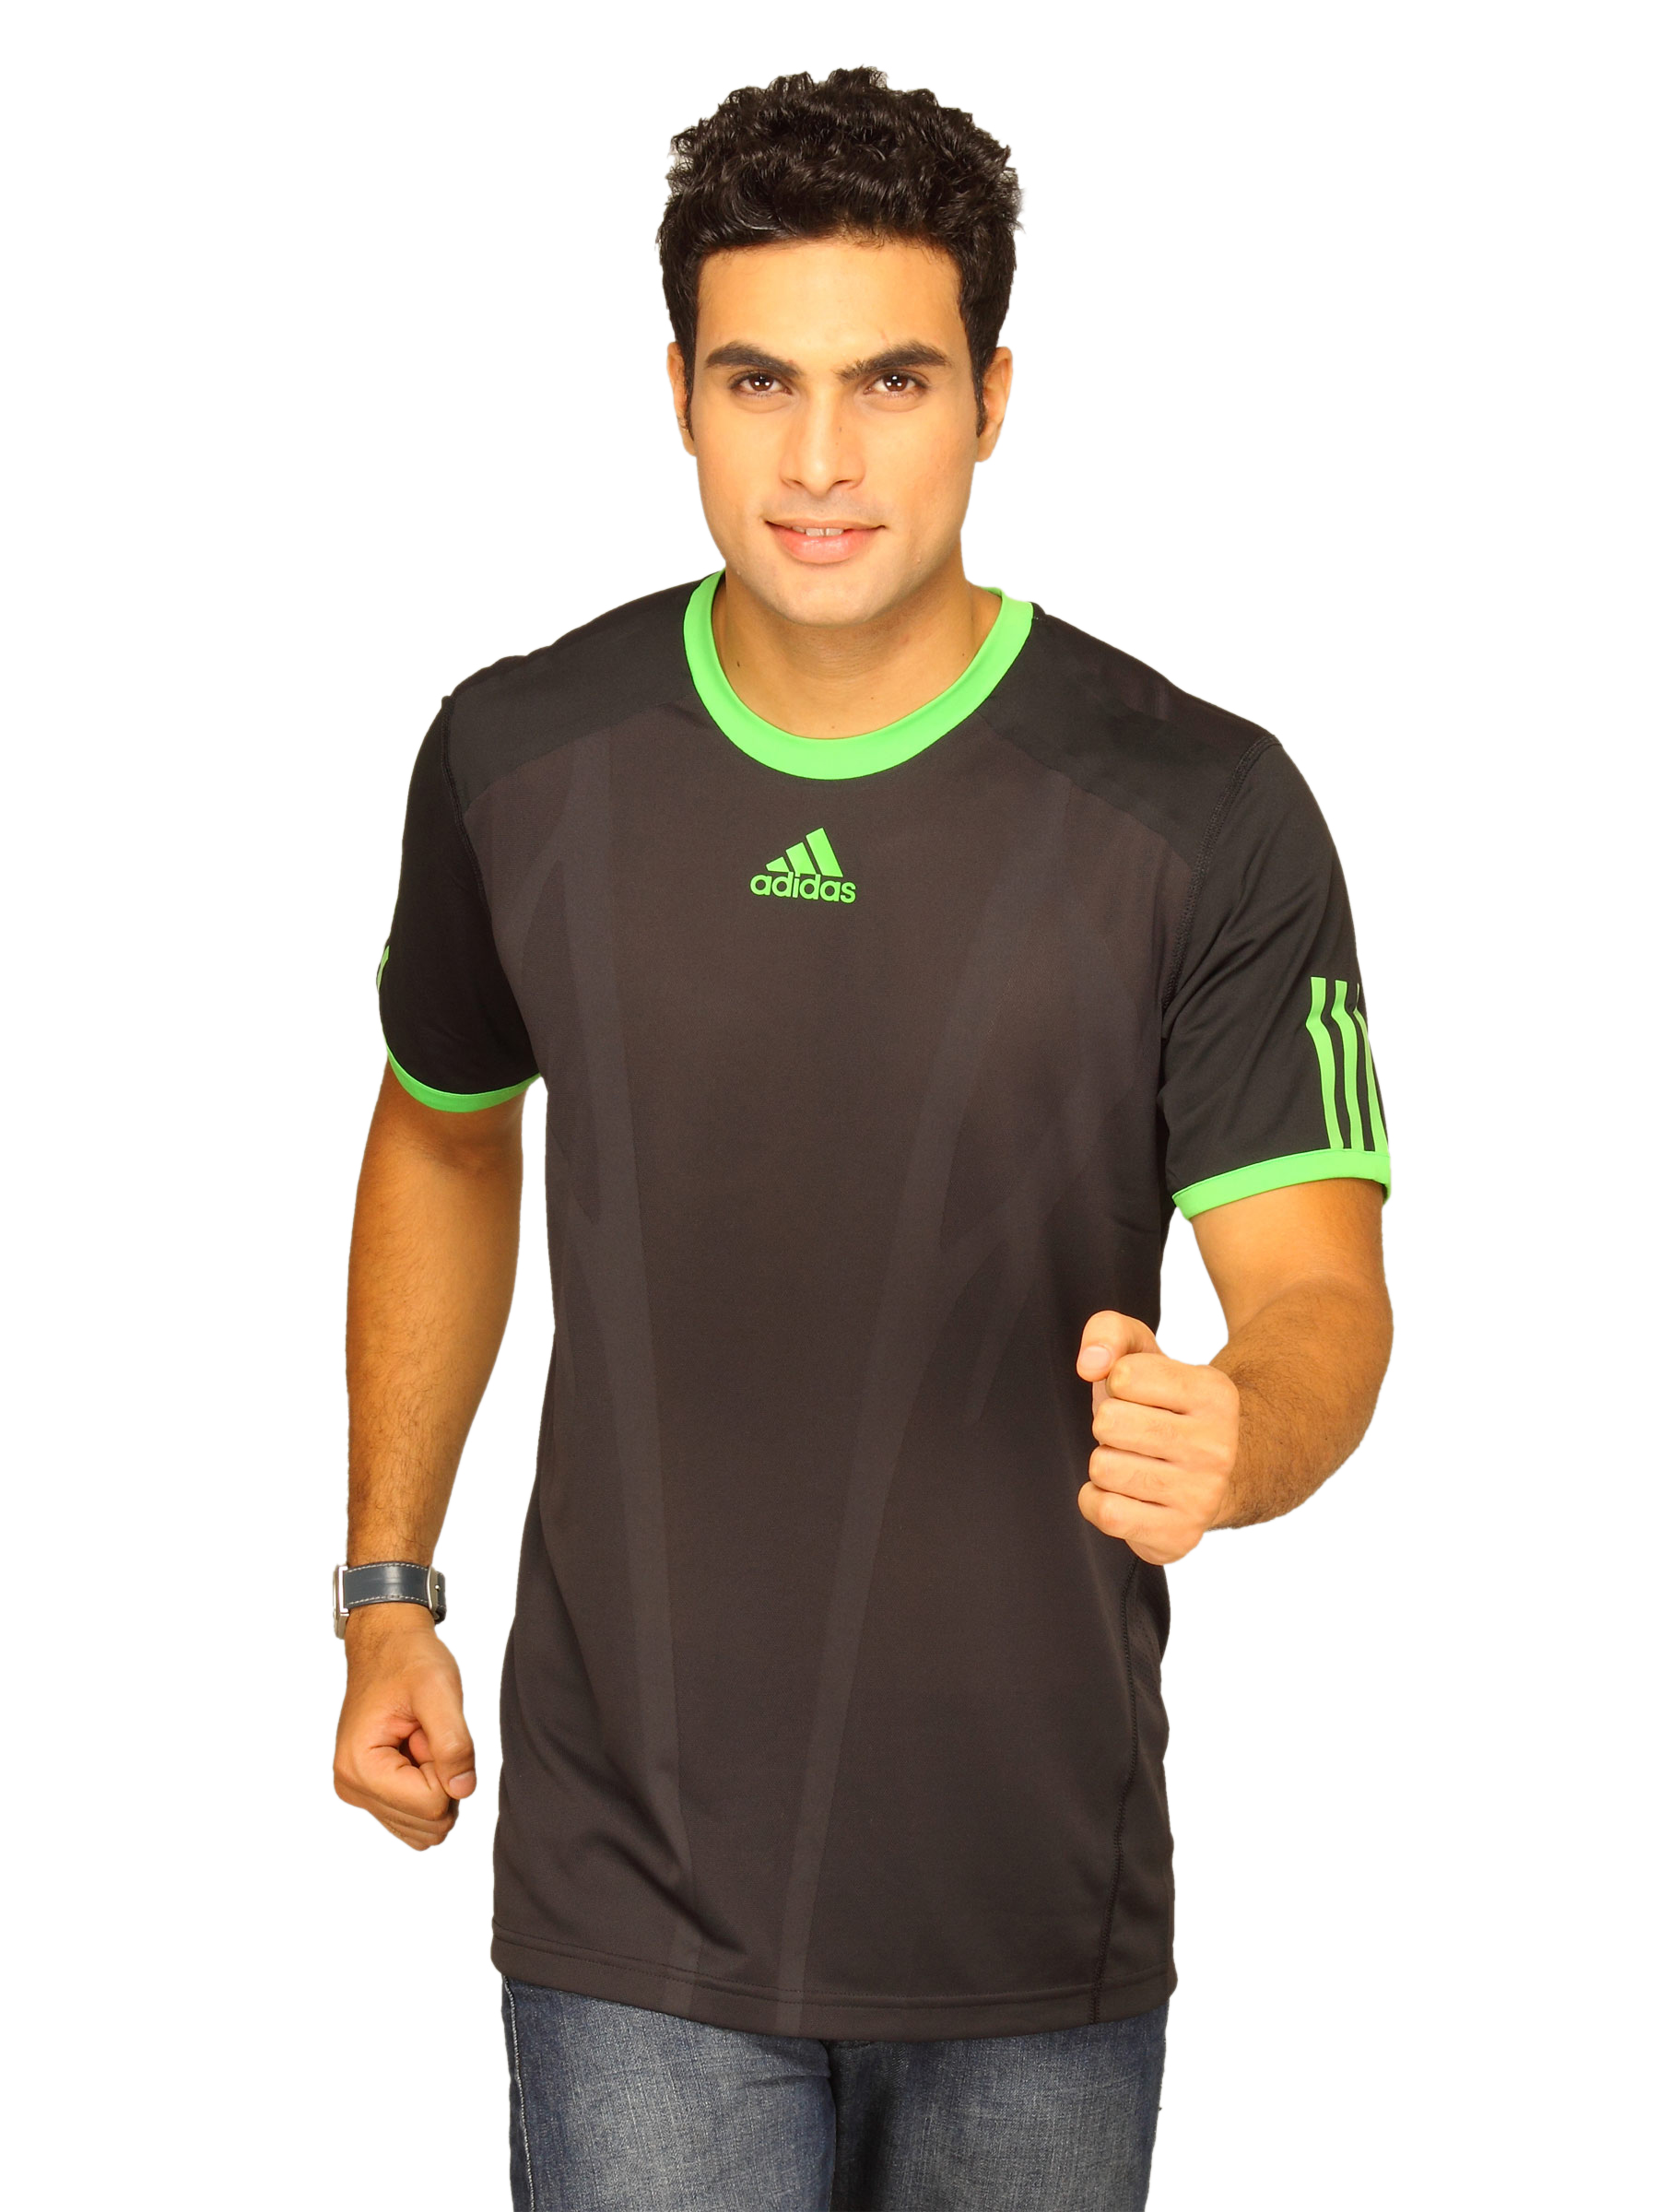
ADIDAS Men's Barr Black T-shirt
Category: Apparel / Topwear / Tshirts
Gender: Men
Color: Black
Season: Summer 2011
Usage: Sports